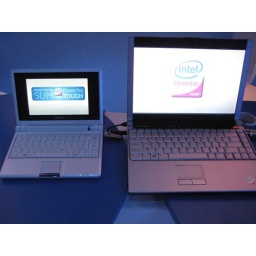
The black border around the screen of the Eee PC is plastic and dead space.